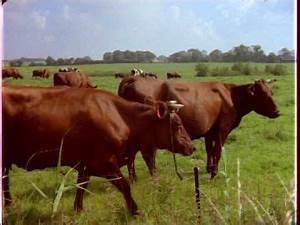
cow